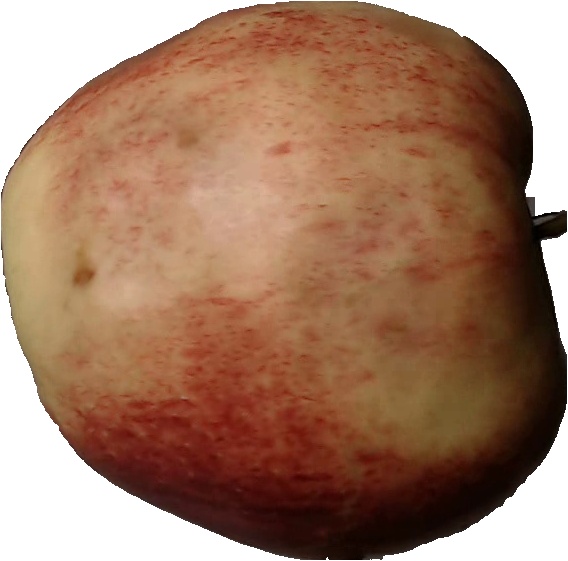
Label: apple_red_3